Assistance dog

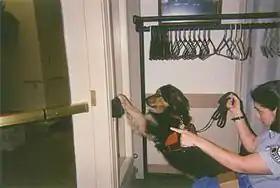
An assistance dog pressing a button to open an automatic door

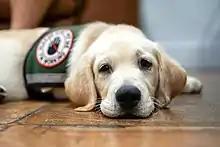
Assistance dog in training in its vest

An assistance dog is a dog that receives specialized training to aid an individual with a disability in navigating everyday life. Assistance dogs can be trained by an organization, or by their handler.